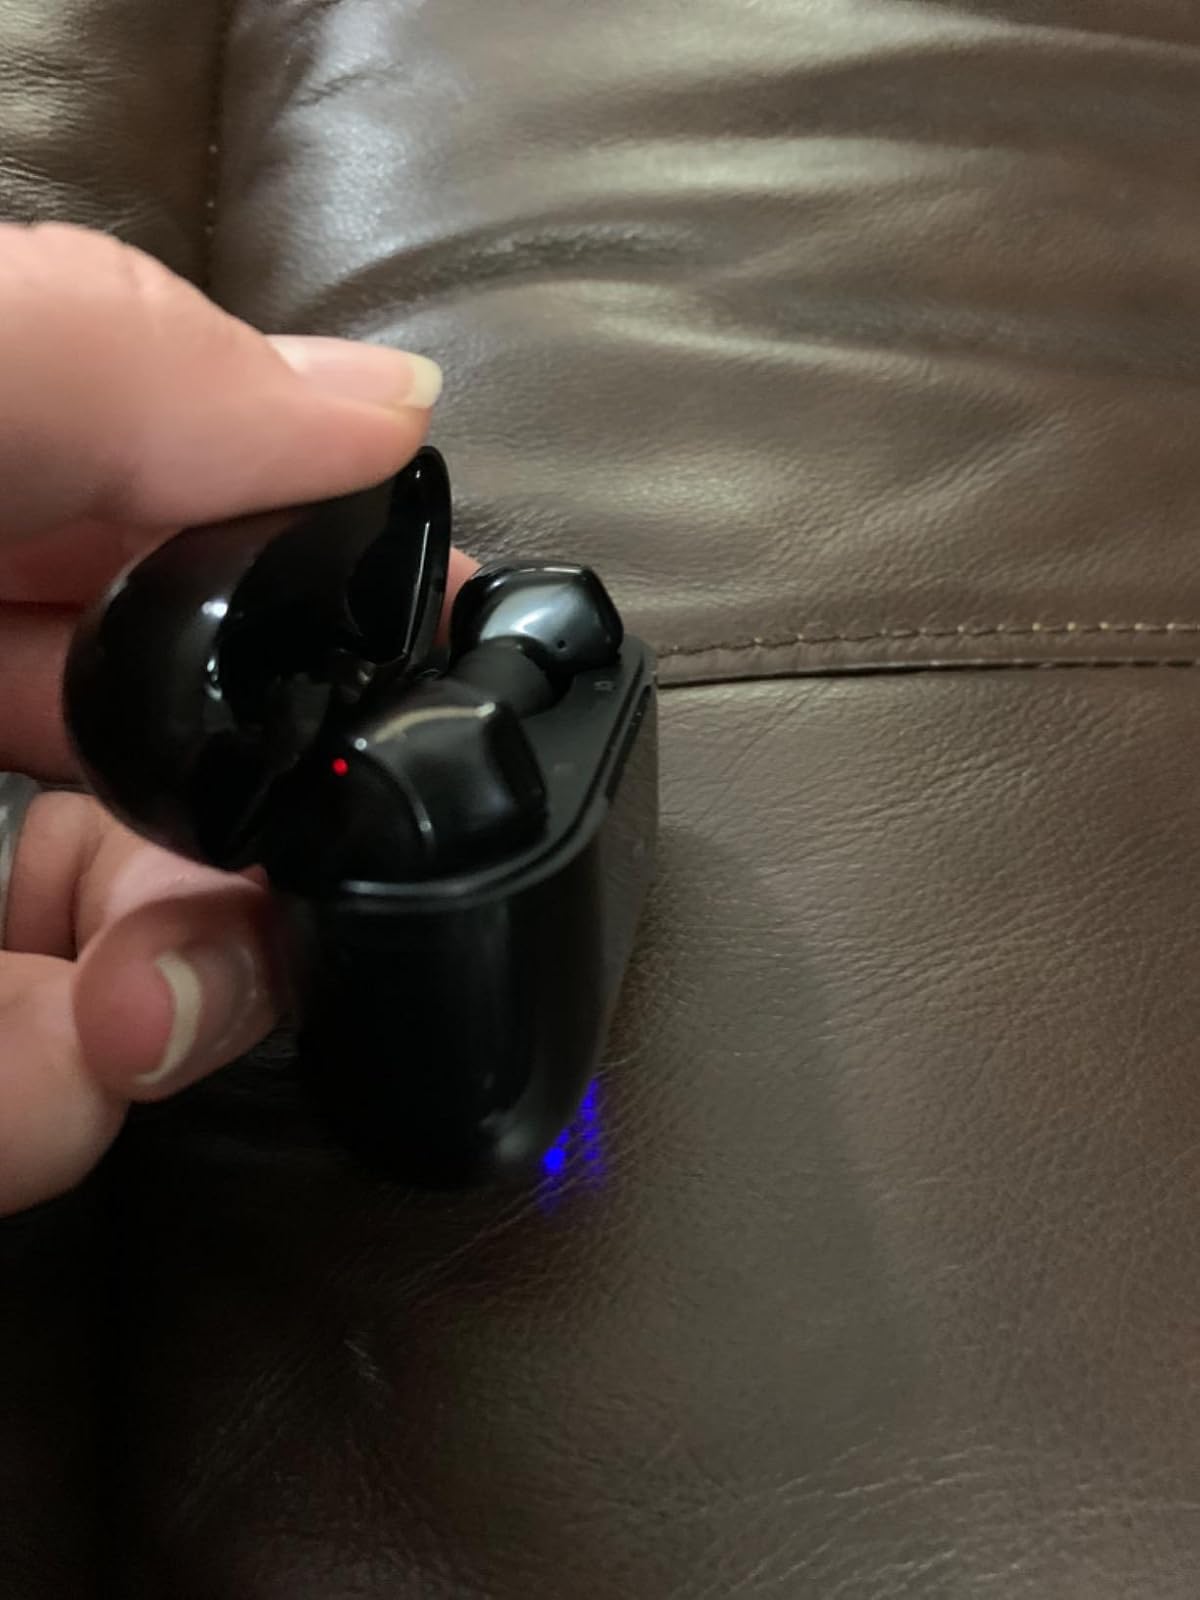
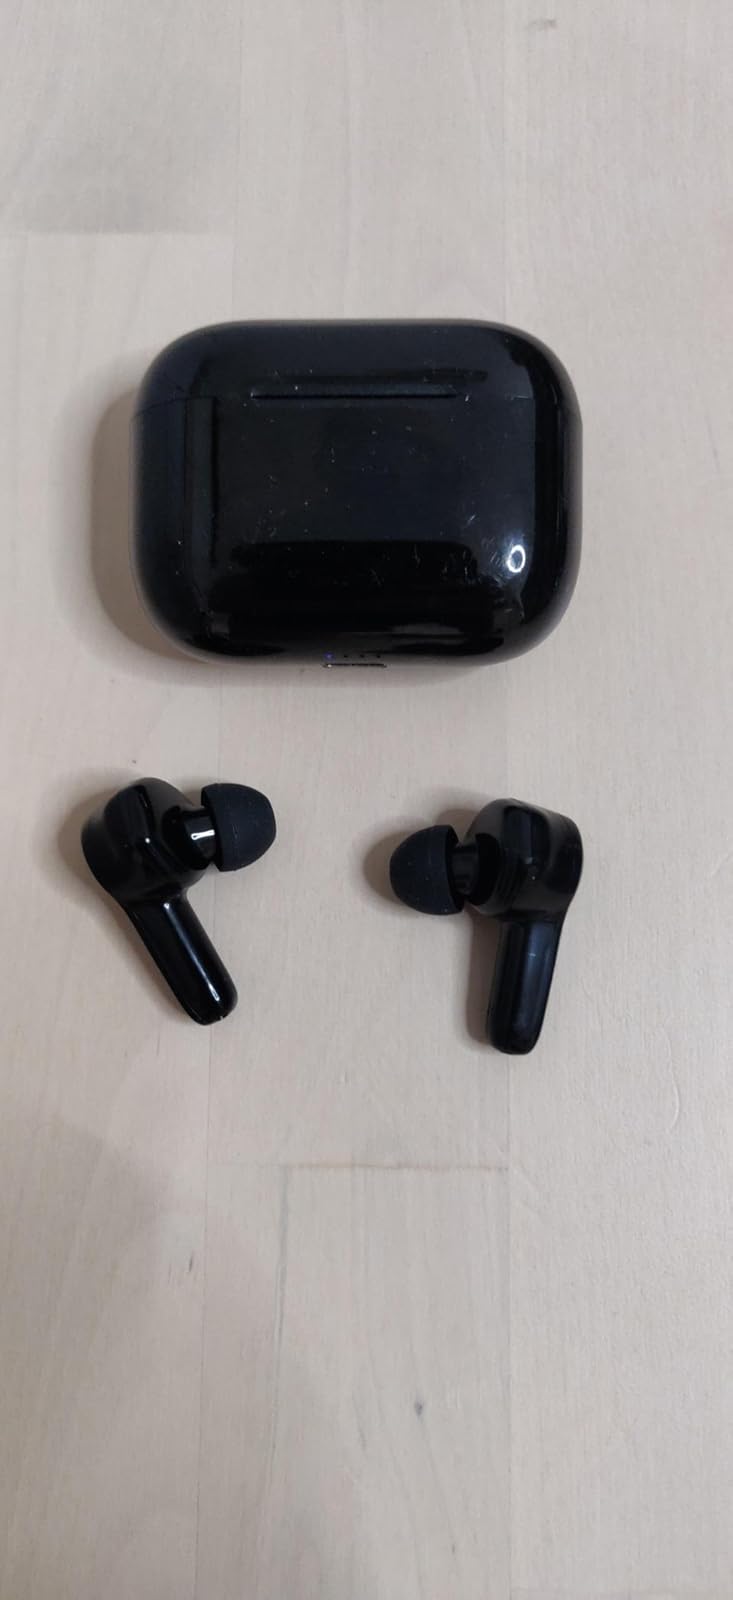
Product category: earbuds
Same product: yes